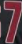
Number: 7